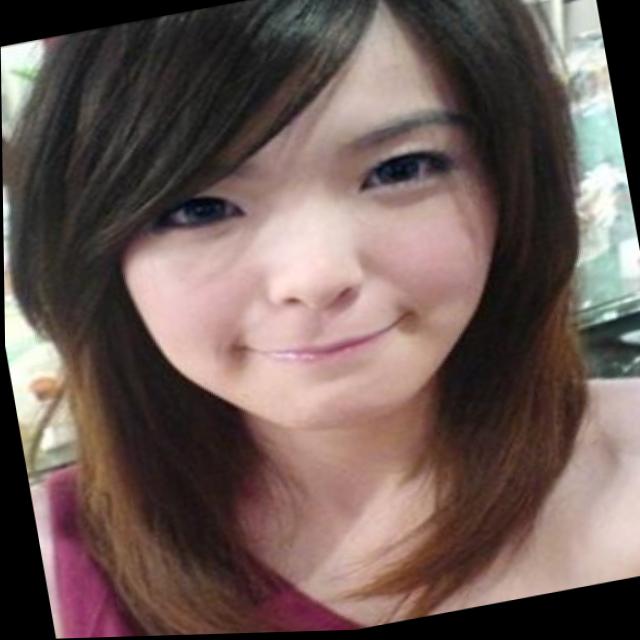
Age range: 21-44